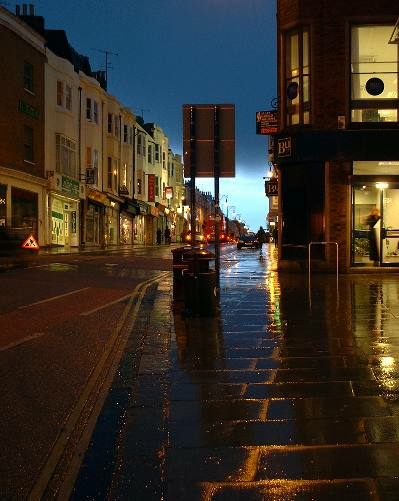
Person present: No